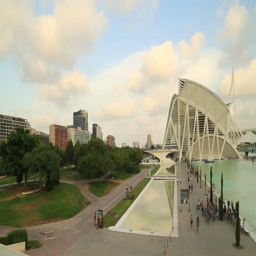
the city of the arts and sciences .